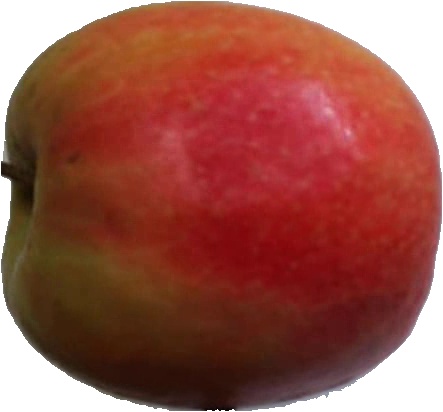
Label: apple_pink_lady_1